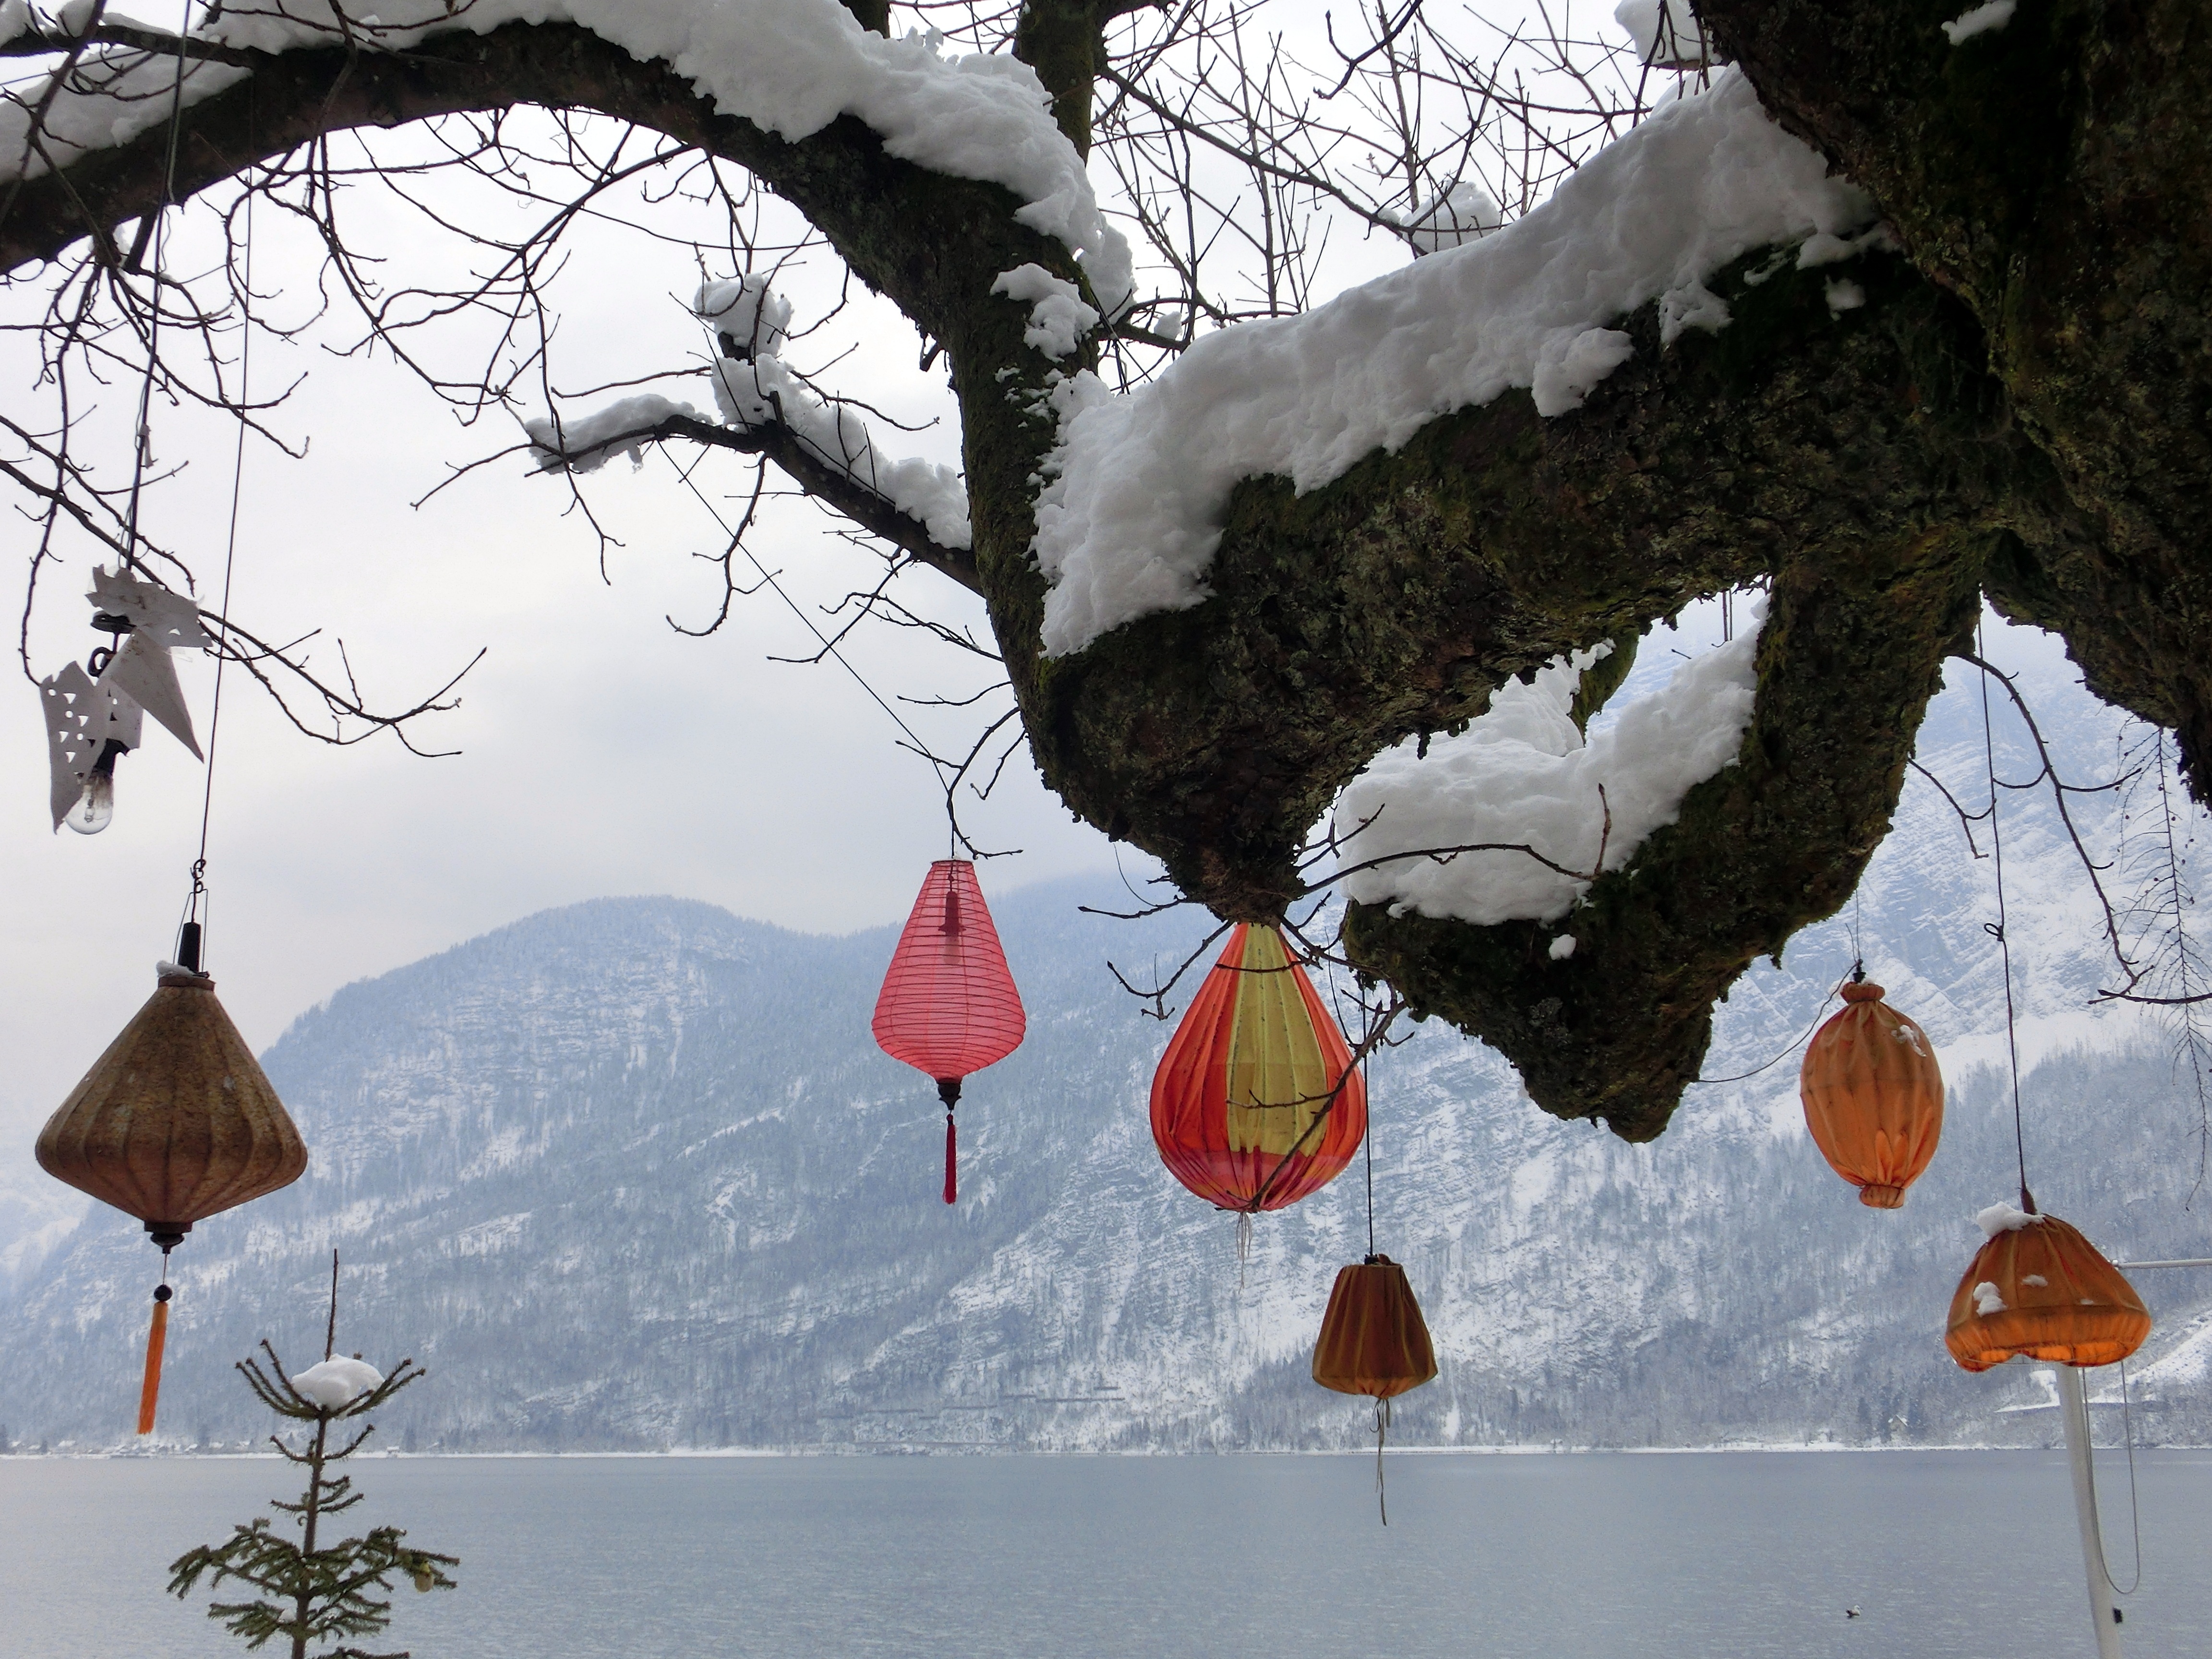
tree, snow, winter, flower, lake, ice, lantern, weather, season, lampion, hallstatt